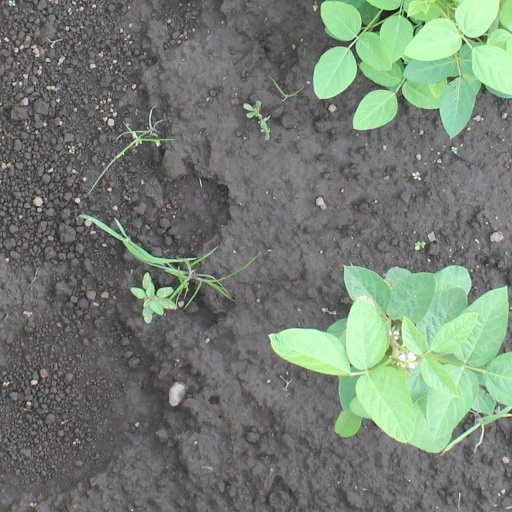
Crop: soybean